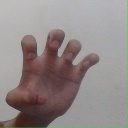
अक्षर: झ